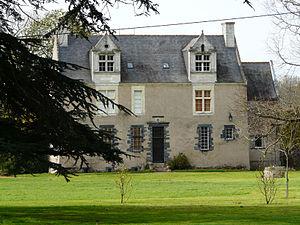
Mésanger est une commune de l'Ouest de la France, située dans le département de la Loire-Atlantique, en région Pays de la Loire.